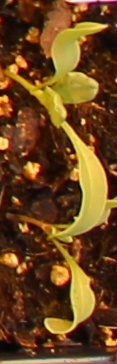
Label: Sugar beet